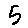
Label: 5